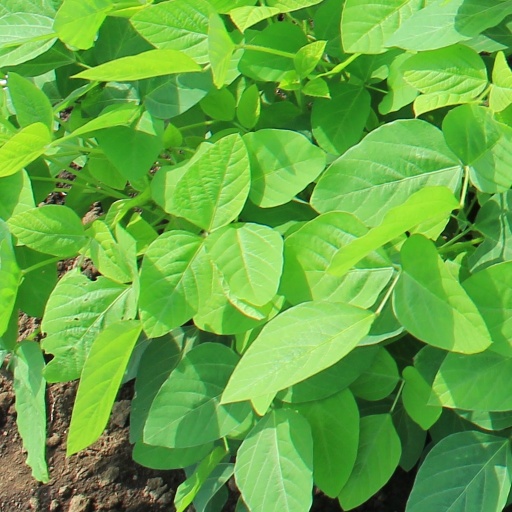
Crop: soybean